Athabaskan fiddle

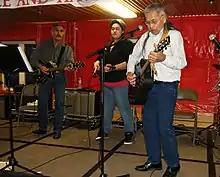
Trio playing at the 2011 festival. The lineup shown of electric guitar, fiddle and acoustic guitar is typical of the lineups seen at the festival.

Since 1983 "Athabascan Fiddle Festival" or "Athabascan Fiddling Festival" held annually in November in Fairbanks. The festival was instituted in 1983 by the Alaska State Council on the Arts (ASCA) and the Institute of Alaska Native Art and continues as a vital. This festival is described a testament to the far-reaching appeal of traditional music and he festival features Athabaskan and Eskimo (Yup'ik and Iñupiaq) fiddlers. When Bill Stevens returned to Alaska in 1982, he became instrumental in the development of this festival. He continues to participate in this now annual four-day celebration which has become a major cultural event for the people of the Interior.